Kissena Creek

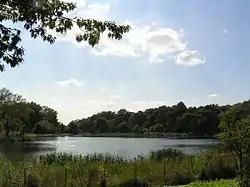
Kissena Lake

Kissena Creek (also Mill Creek or Ireland Mill Creek) is a buried stream located in the neighborhoods of Flushing, Fresh Meadows, Hillcrest, and Kew Gardens Hills in the New York City borough of Queens. Kissena Creek originates in a now-filled swamp within Kew Gardens Hills and Pomonok in central Queens, flowing east to Hillcrest. The creek then travels mostly north and west, largely flowing beneath Kissena Park Golf Course, Kissena Park, Kissena Corridor Park, and Queens Botanical Garden, before merging with the Flushing River in Flushing Meadows–Corona Park.